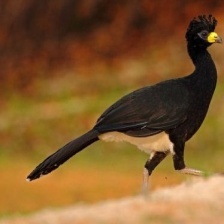
Species: WATTLED CURASSOW
Scientific name: CRAX GLOBULOSA